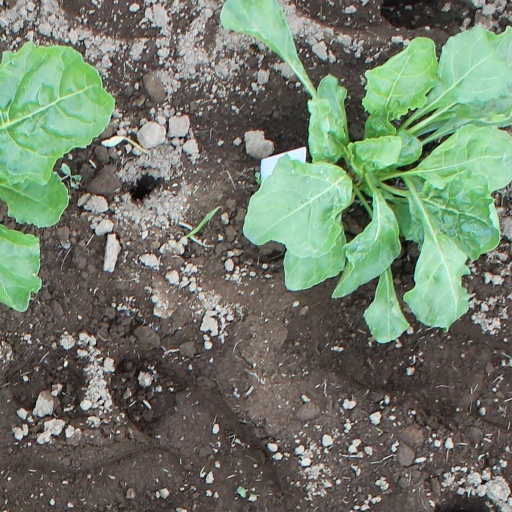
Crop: sugar beet